Taraxacum

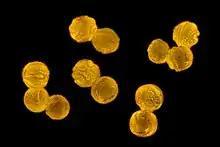
Individual pollen grains of "T. officinale"

"Taraxacum" species are tap-rooted, perennial, herbaceous plants, native to temperate areas of the Northern Hemisphere. The genus contains many species, which usually (or in the case of triploids, obligately) reproduce by apomixis, resulting in many local populations and endemism. In the British Isles alone, 234 microspecies (i.e. morphologically distinct clonal populations) are recognised in nine loosely defined sections. A number of "Taraxacum" species can act as ruderals, species that rapidly colonise disturbed soil. The common dandelion ("T. officinale") has been introduced over much of the temperate world, and it is especially effective at spreading along roads, cemeteries, lawns, and pastures. A week or two after flowering, the dandelion's flower becomes a round seed head. The bracts, specialized leaves around the flower, curve backwards. The parachute ball fully opens into a sphere, and the yellow petals fall away. When development is complete, the mature seeds are attached to white, fluffy "parachutes" which easily detach from the seedhead and glide by wind, dispersing.